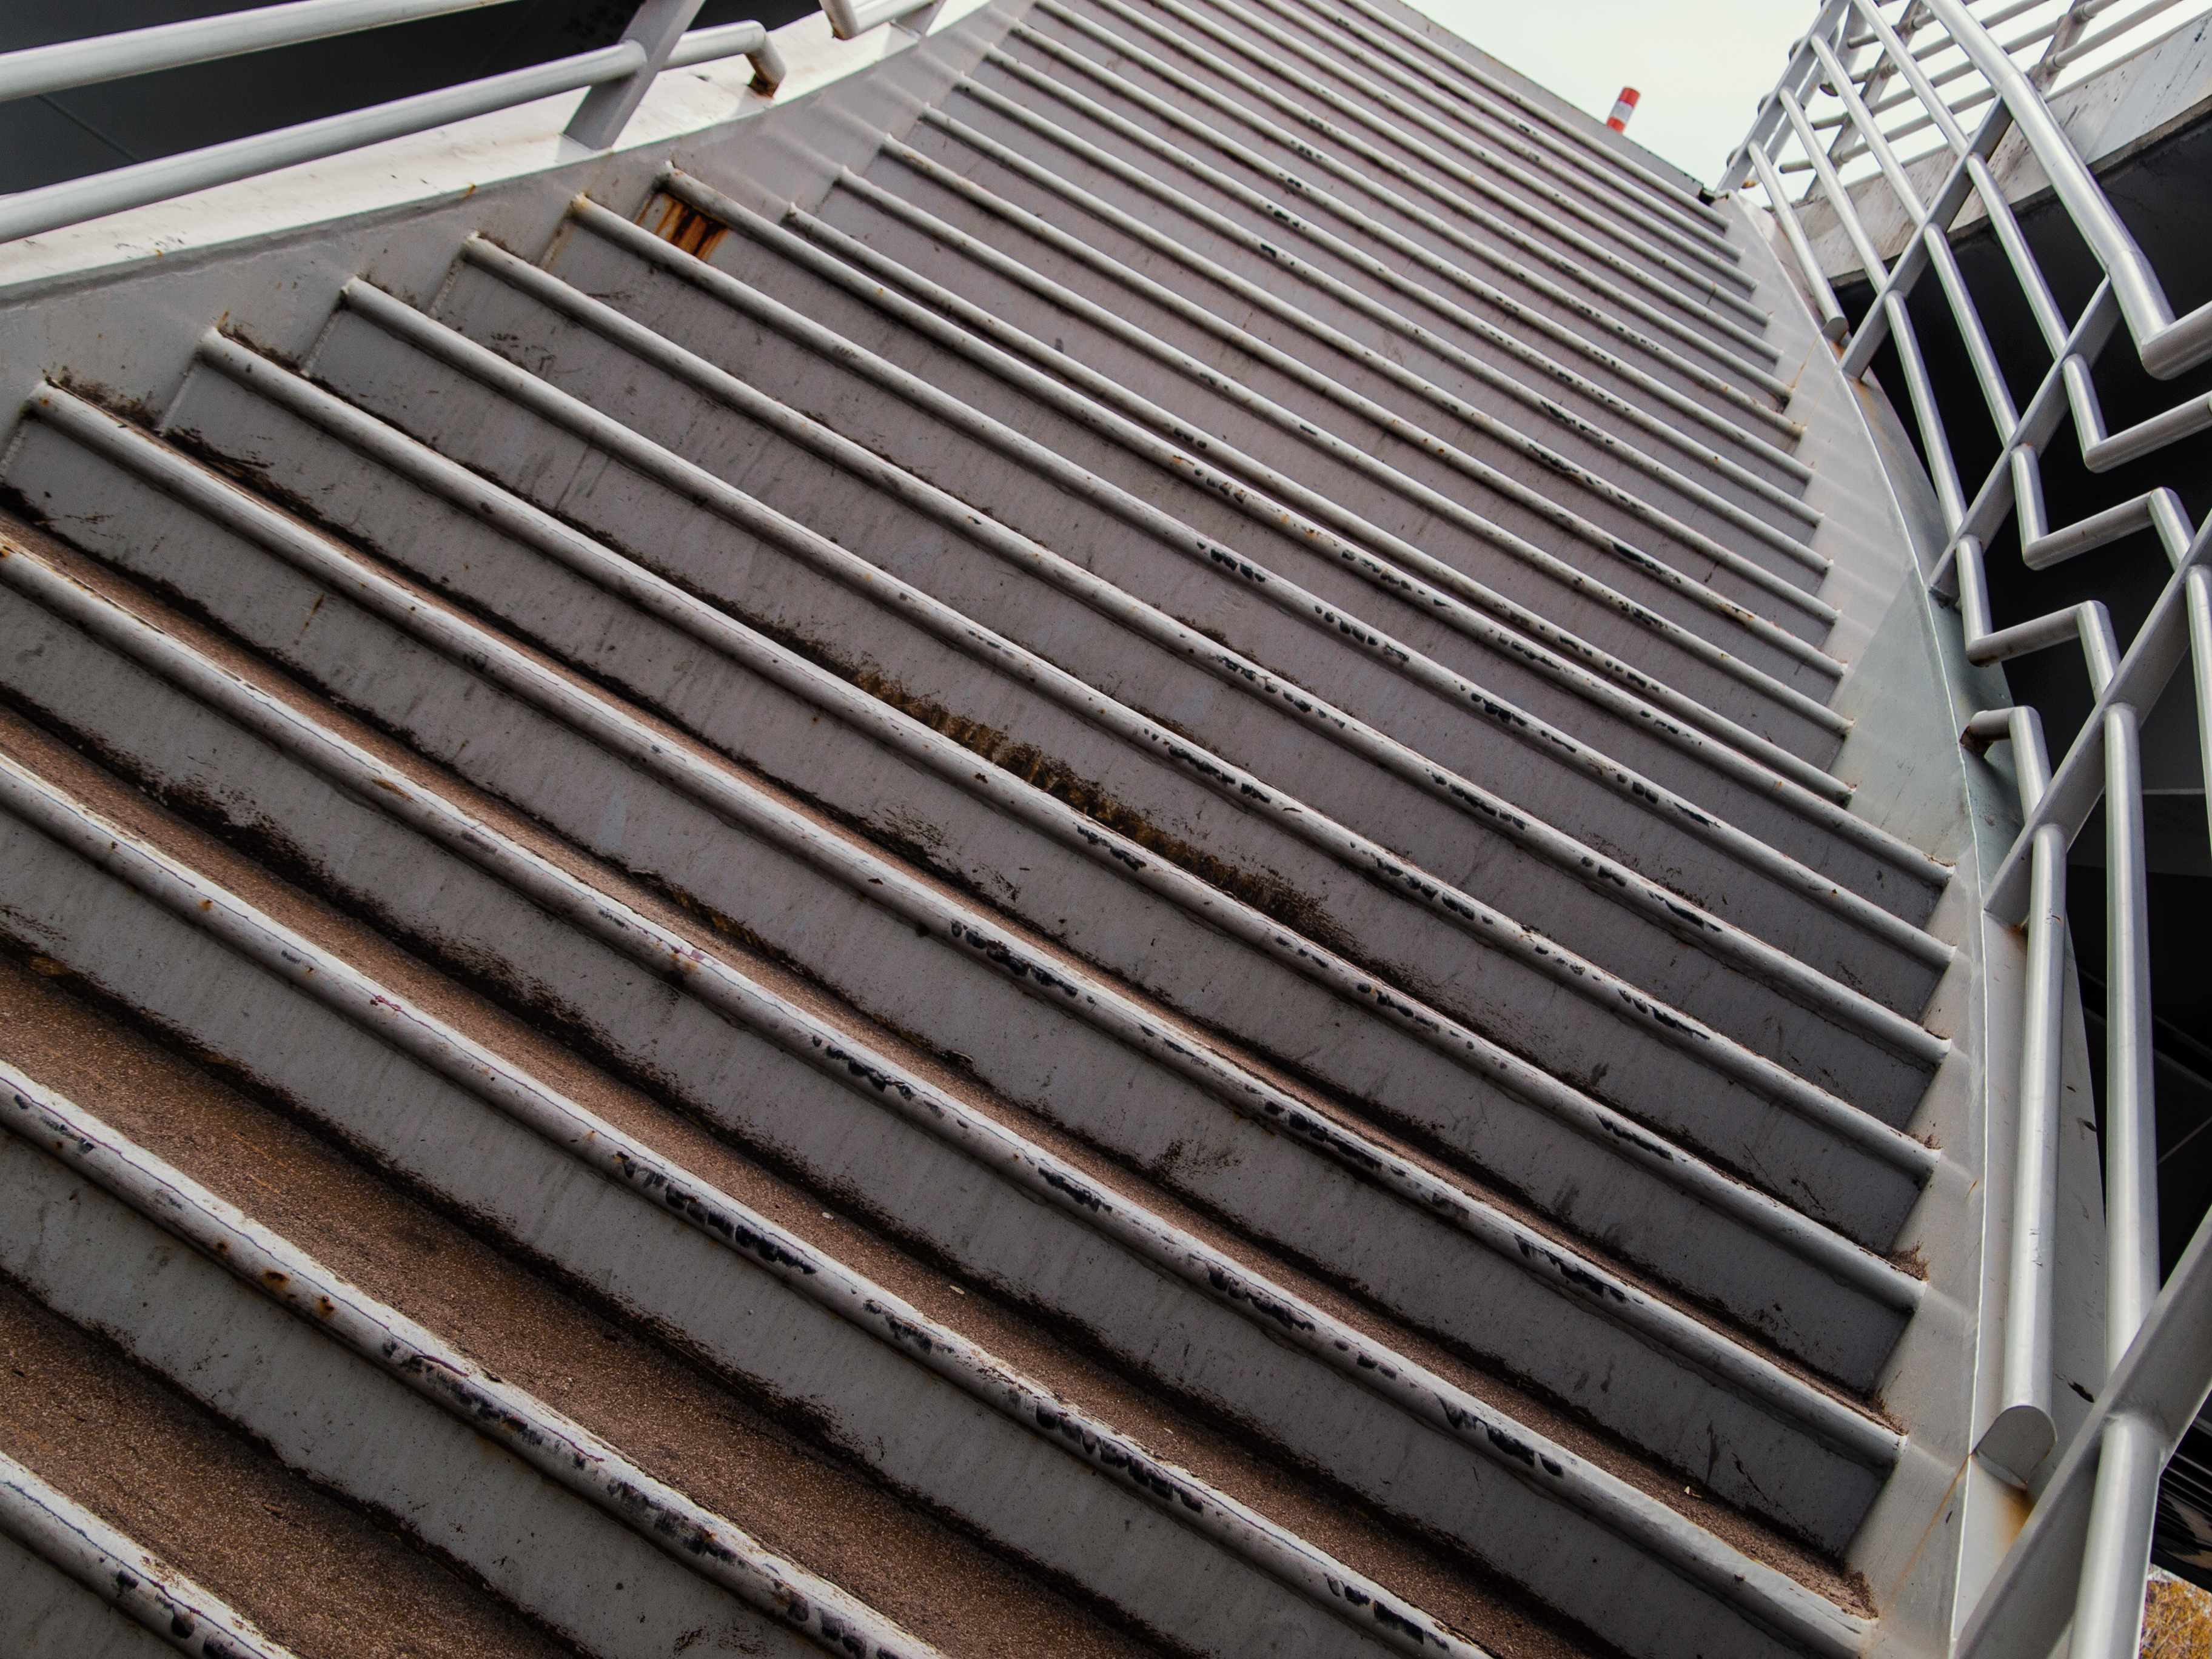
images, grille, building, wood, automotive exterior, composite material, condominium, Material property, tower block, facade, gas, urban design, roof, commercial building, pipe, glass, hood, shade, metal, aluminium, engineering, apartment, handrail, steel, pattern, city, headquarters, bumper, daylighting, mixed use, ceiling, flooring, siding, skyscraper, reinforced concrete, plywood, corporate headquarters, stairs, window, concrete